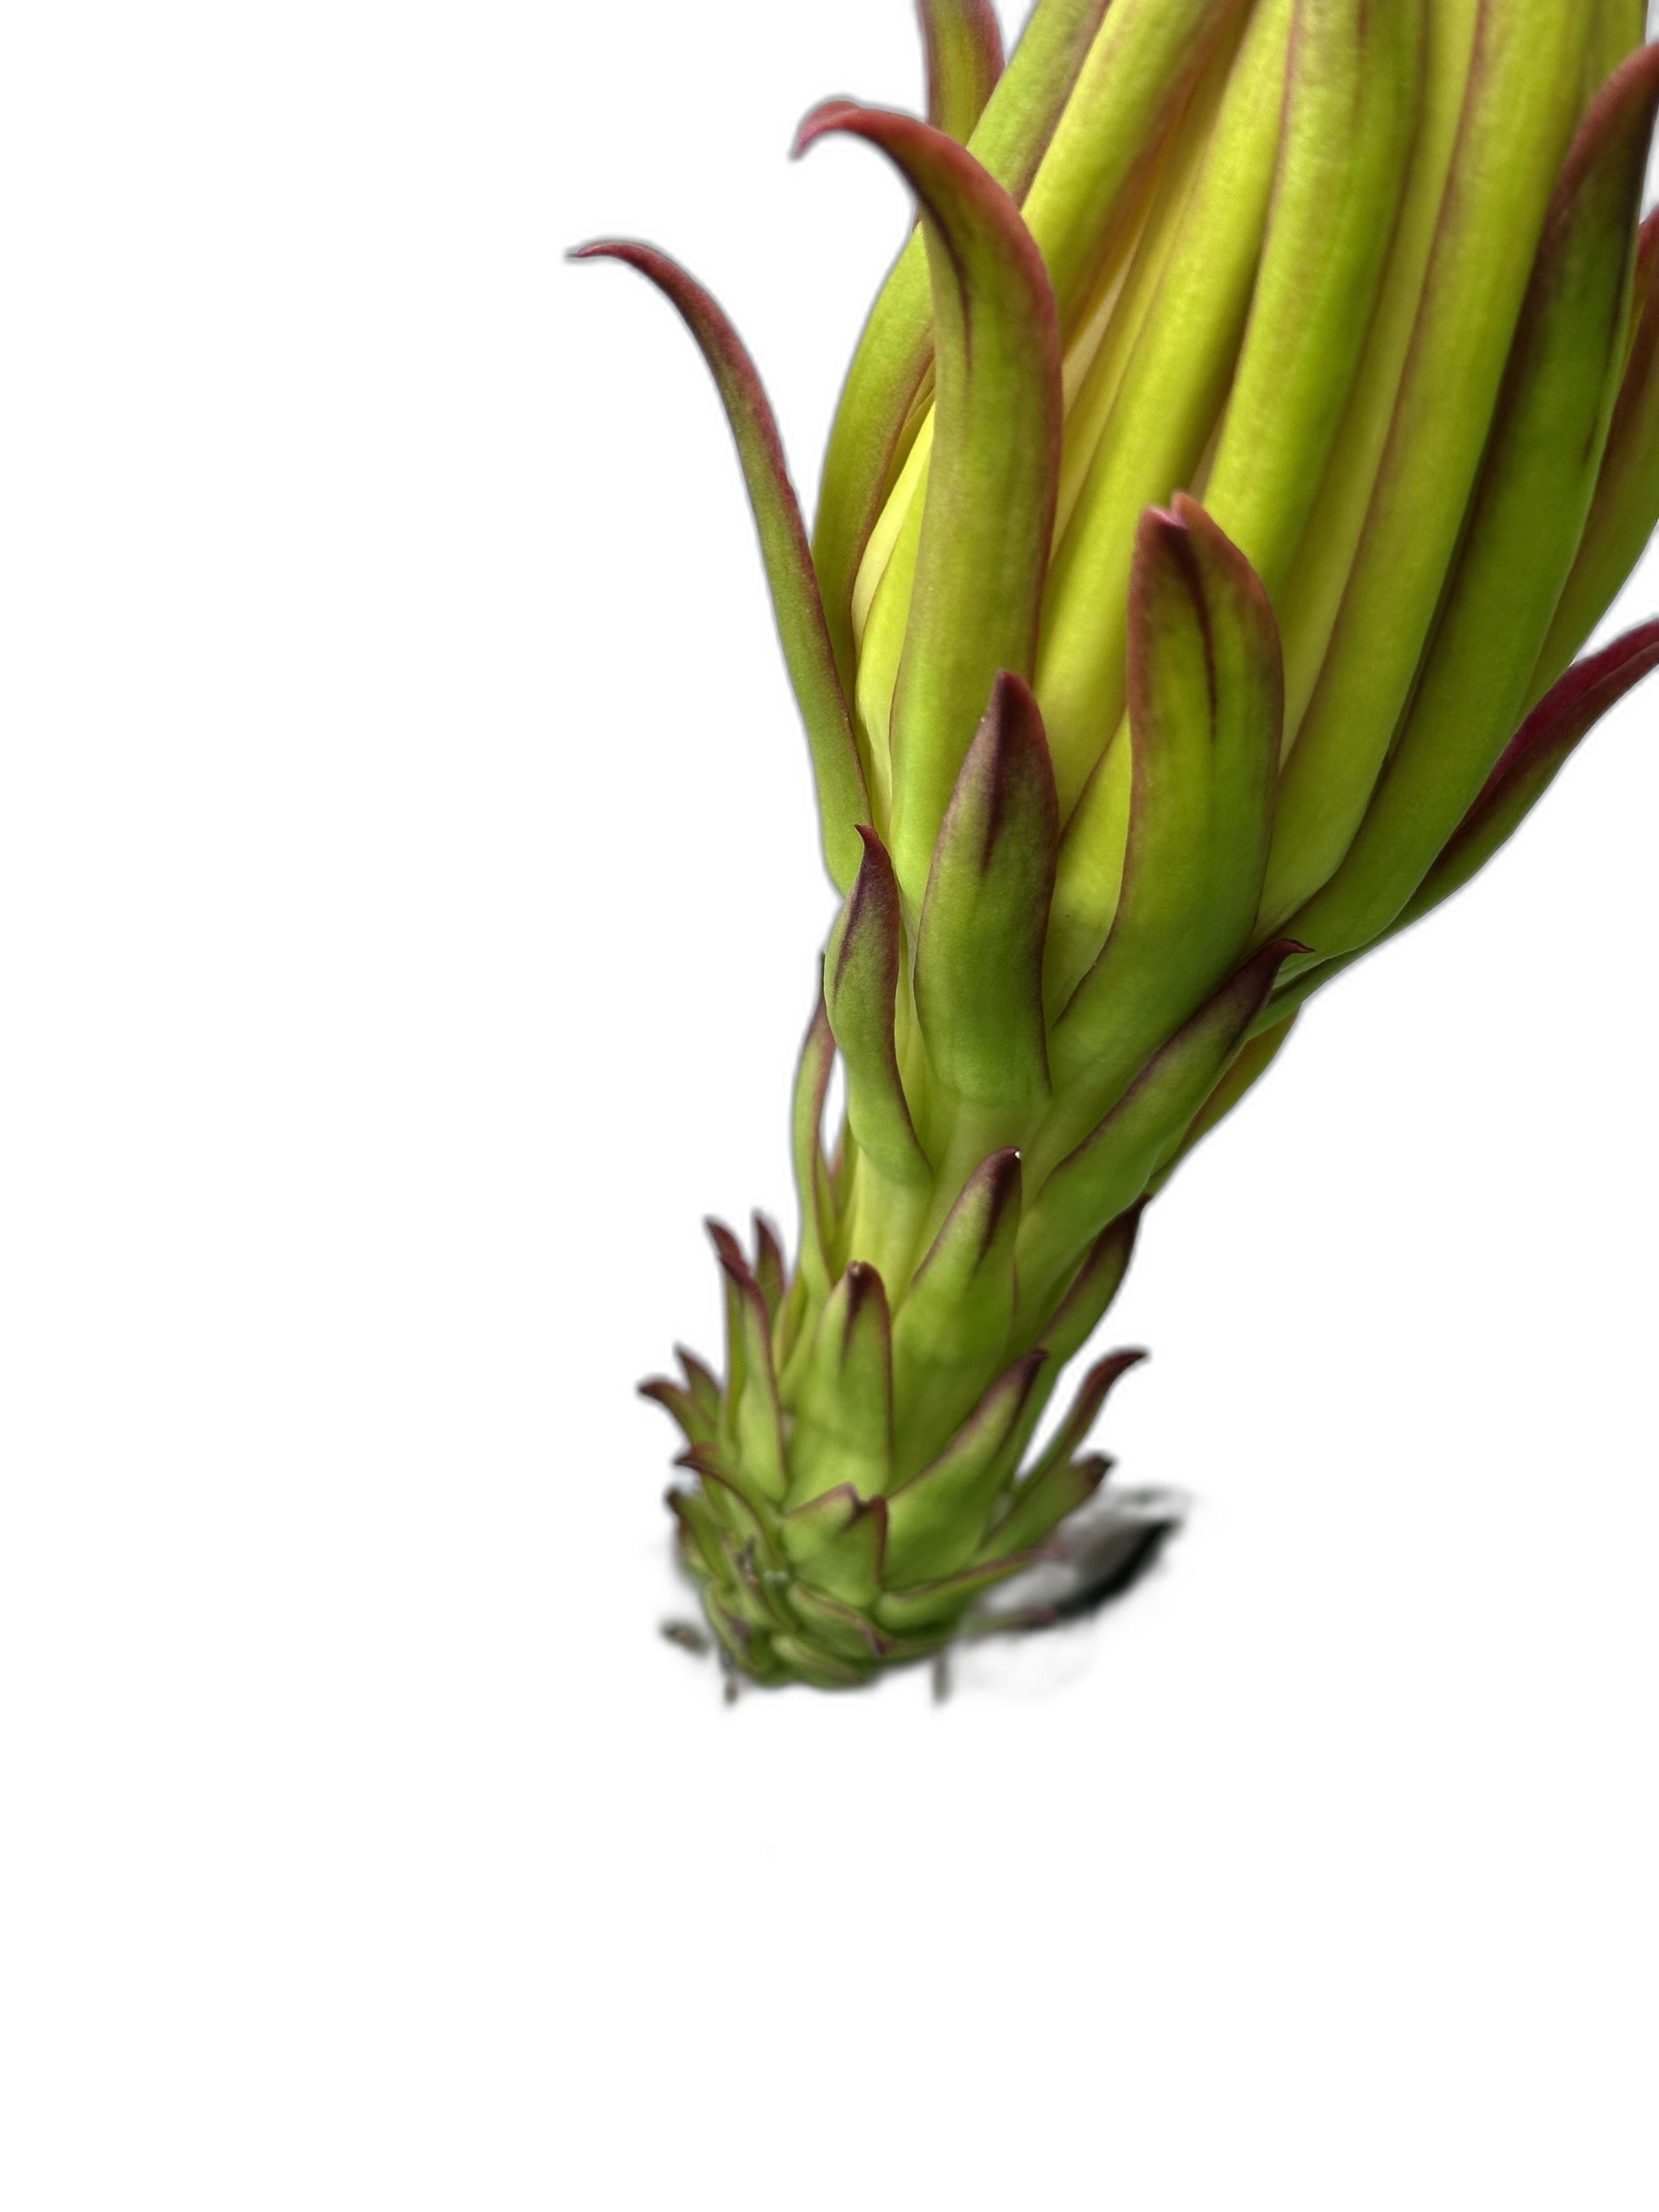
Label: Good fruit